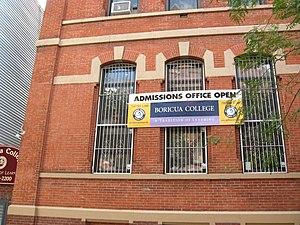
Le Boricua College est un établissement d'enseignement supérieur de la ville de New York. Le college fut créé à la base pour les populations espagnoles et portoricaines. Ainsi, l'établissement emploie un nombre élevé d'enseignants bilingues qui sont 130 à plein temps, et cent à temps partiel pour un total de 1 200 étudiants.